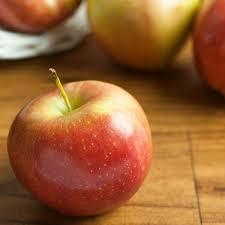
Label: apples